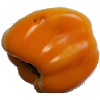
Label: Pepper Yellow 1